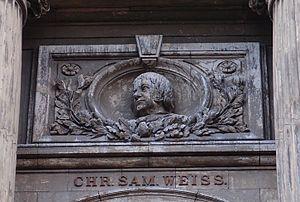
Christian Samuel Weiss est un minéralogiste et cristallographe saxon. Il est l'un des pères de la cristallographie mathématique et énonça notamment la seconde loi cristallographique. Son neveu Christian Ernst Weiss sera géologue et phytopaléontologue.